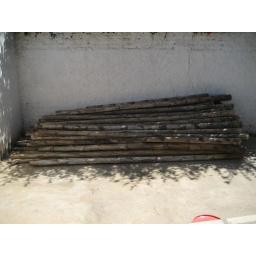
These &amp;quot;agave arrows&amp;quot; are the flower stalks of sissal plants and will be used for scaffolding in the cistern construction.